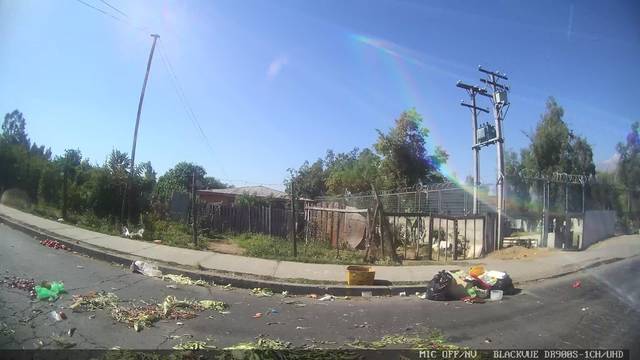
Region: Chile
Coordinates: -33.553, -70.57